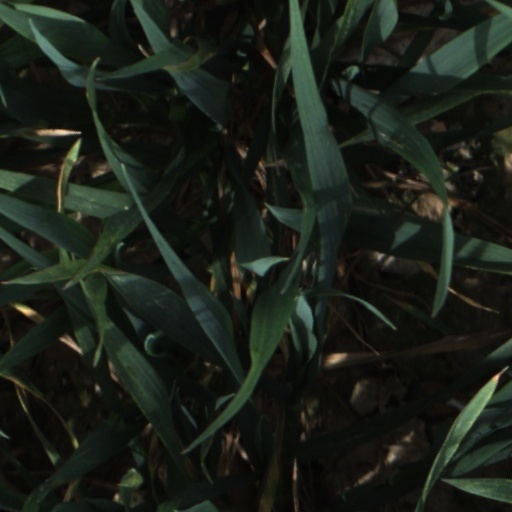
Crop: wheat